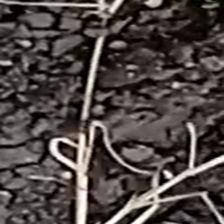
Weed species: Harali_(Cynodon_dactylon)